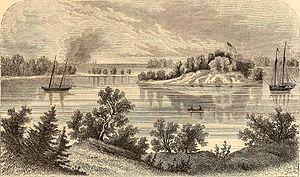
La Vie sur le Mississippi est un récit de voyage semi-autobiographique de Mark Twain publié en 1883, présentant un condensé de son univers personnel et artistique par sa façon turbulente et humoristique d'appréhender et de rendre la réalité, par son penchant pour une structure débridée et sa conviction que rien ne remplace l'expérience dans l'échafaudage d'un livre. En effet, le récit prend pour sujet le grand Mississippi, dont les flots ont traversé les jeunes années de l'auteur, qui avait appris, en tant qu'apprenti puis pilote de steamer, à en connaître tous les courants avec lesquels il réussit à s'identifier comme s'il en était la divinité tutélaire.